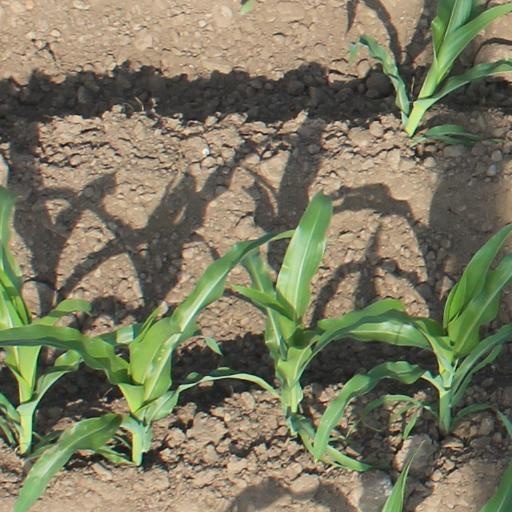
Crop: maize; corn